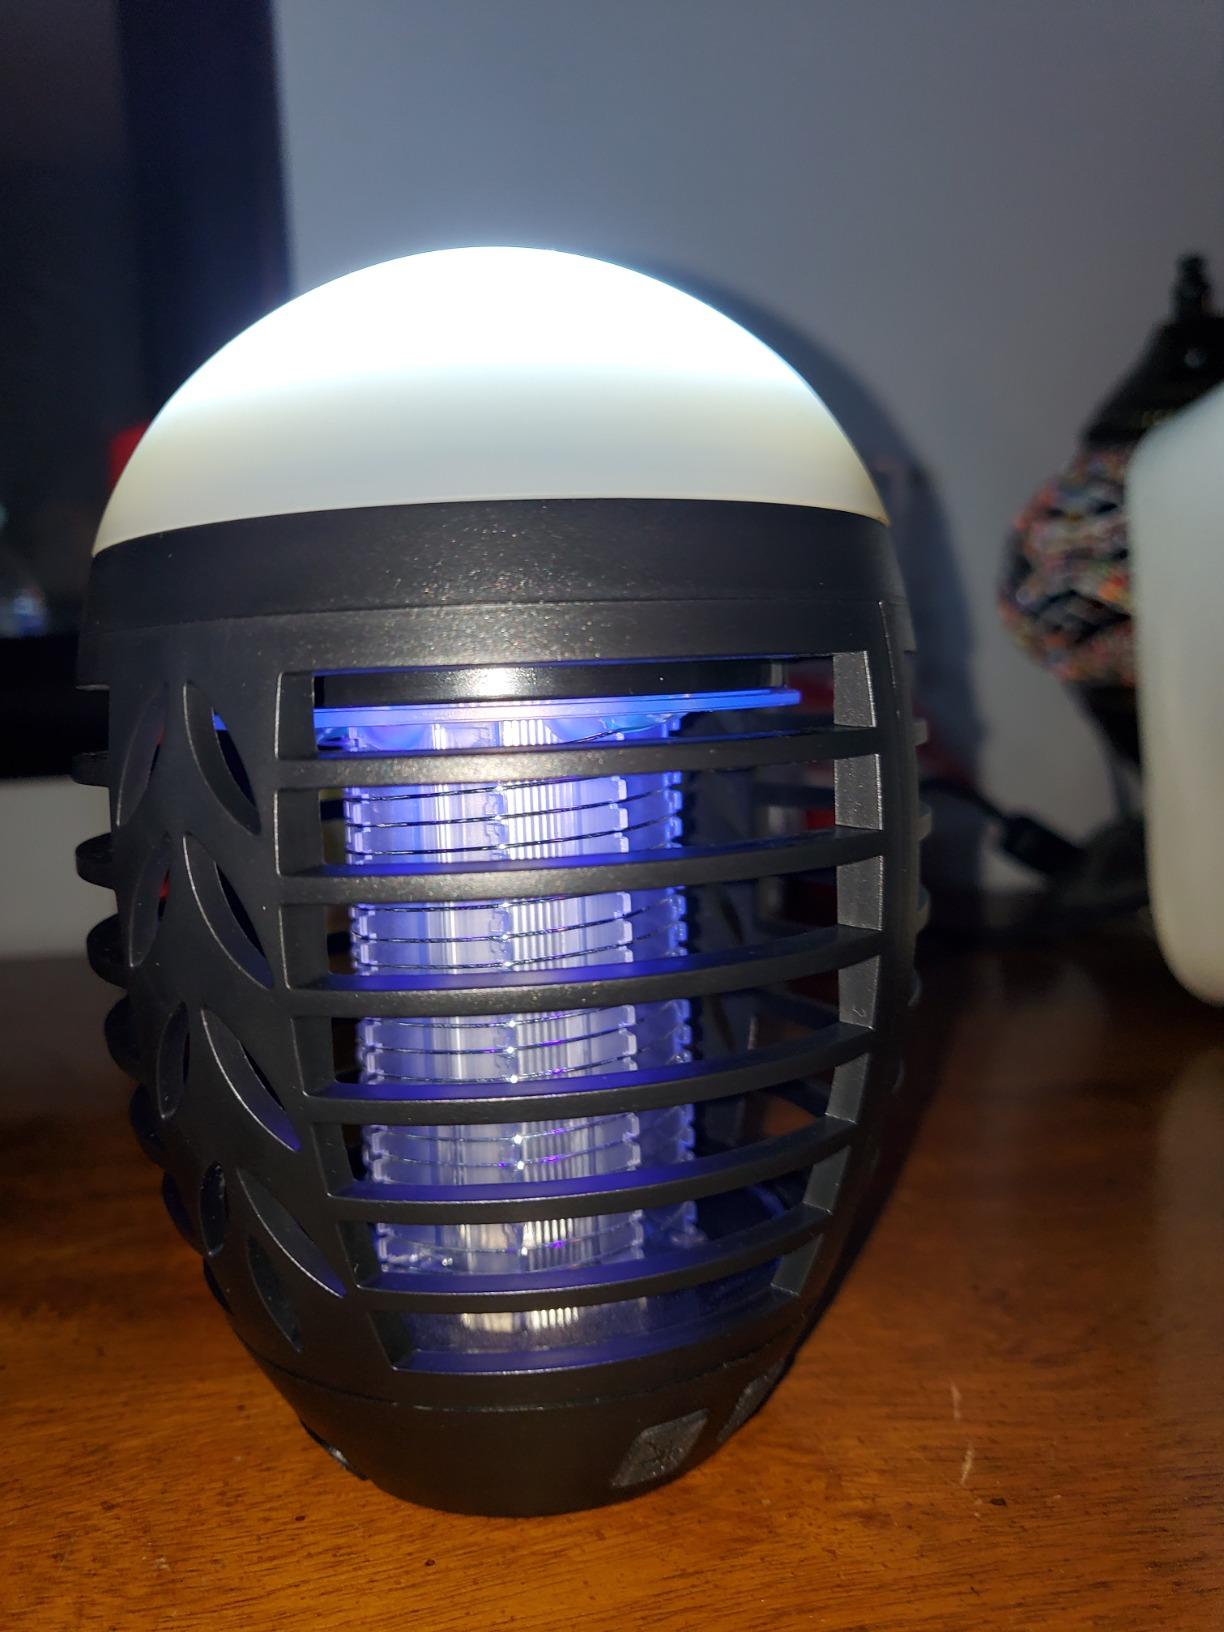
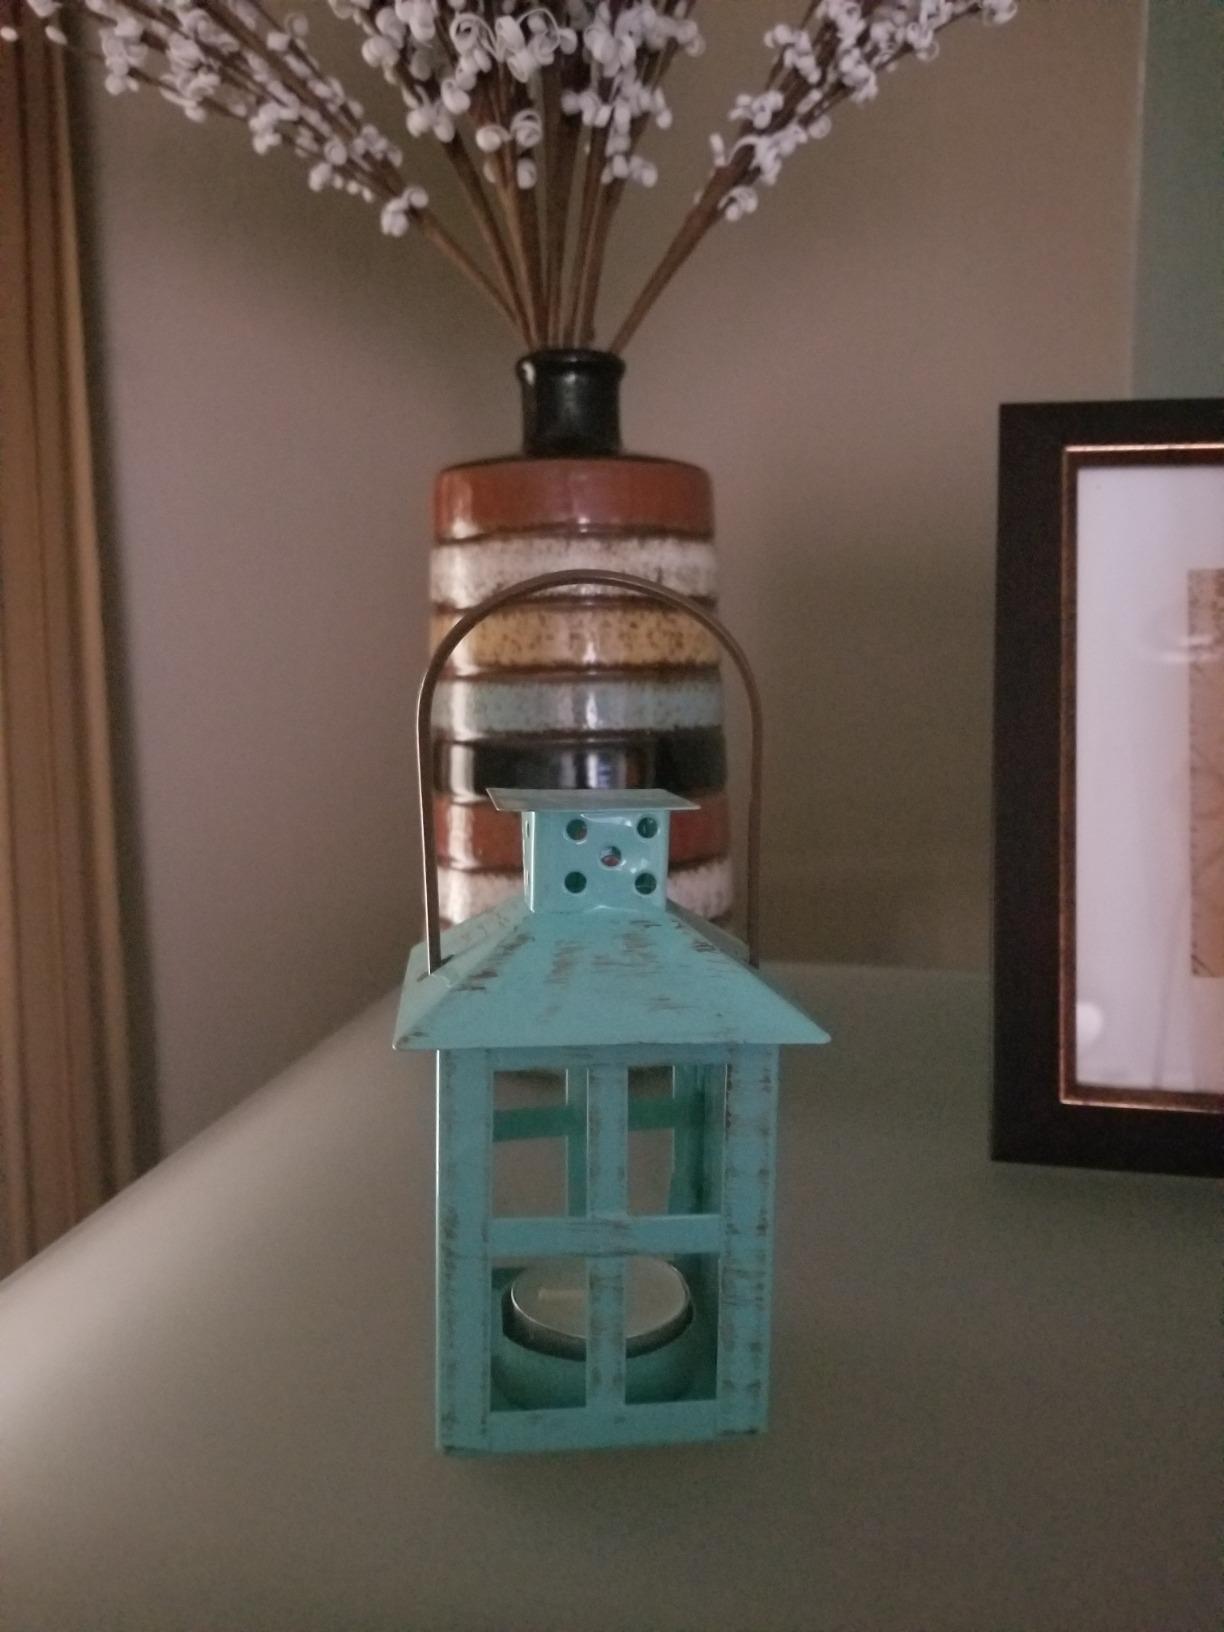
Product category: lantern
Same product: no